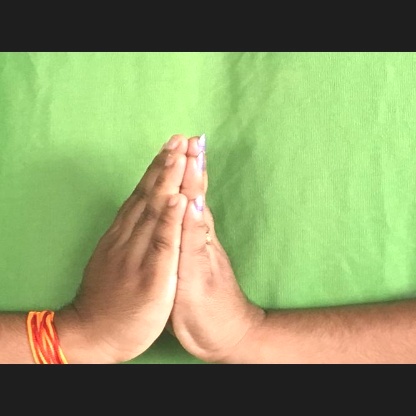
Mudra: Anjali